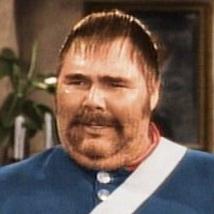
Age: 38